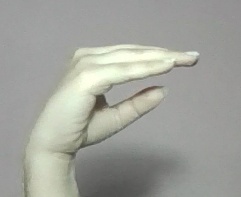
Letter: jeem